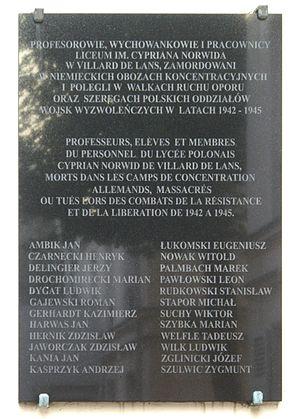
Plaque commémorative, École polonaise de Paris, 13-15 rue Lamandé, Paris 17e.«
L'histoire de Villard-de-Lans, principale ville du massif du Vercors septentrional et isérois, secteur également connu sous le vocable des « Quatre-Montagnes » ou du « Val de Lans » est liée à cette partie de la montagne.